Main–Weser Railway

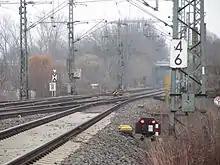
Preliminary end of S-Bahn line 3684 at km 4.6 in Frankfurt-Bockenheim

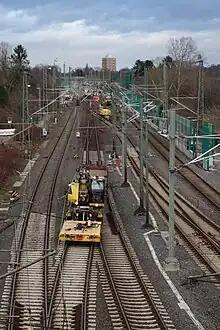
View from "Breitenbachbrücke" ("Breitenbach bridge") upon Main–Weser Railway during quadruplication works January 2024

Talent 2 electric multiple units are used for the hourly Mittelhessen-Express between Frankfurt and Treysa, which are operated by DB Regio Mitte. Talent-2 sets have run since March 2013 on the through Gießen–Friedberg–Hanau Regionalbahn service, which has operated since December 2012. These sets replaced Silberling carriages hauled by class 143 locomotives or GTW 2/6 sets operated by Hessische Landesbahn. Class 143 locomotives occasionally haul modernised Silberling carriages between Gießen and Marburg, Kirchhain and Treysa in the peak hours.